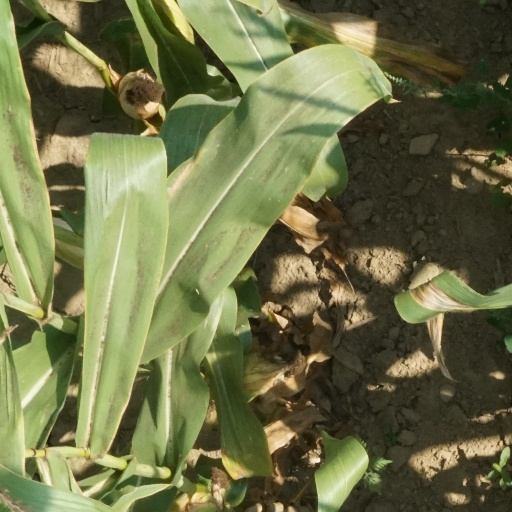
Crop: maize; corn